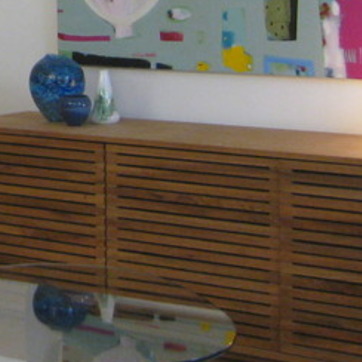
Material: wood